Endoscope

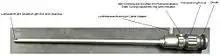
A rigid endoscope

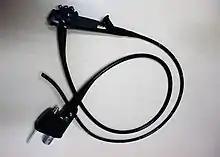
A flexible endoscope

There are many different types of endoscopes for medical examination, so are their classification methods. Generally speaking, the following three classifications are more common: